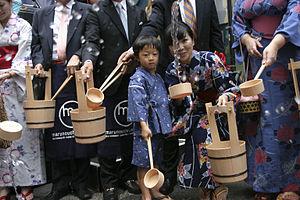
L'uchimizu désigne la pratique japonaise de l'aspersion d'eau dans les jardins secs et les rues. Il ne s'agit pas seulement d'une simple question d'hygiène, car elle possède dans les temples et les jardins une fonction rituelle ou contemplative. Dans les rues en été, cela sert à rafraîchir le voisinage immédiat, à tenir la poussière au sol et aussi à satisfaire les voisins. Les Japonais voient dans la pratique uchimizu comme une incarnation des valeurs nationales, car s'y combinent l'utilitaire, l'esthétique, la courtoisie et une finalité de dévouement.